Bunny n Cherry

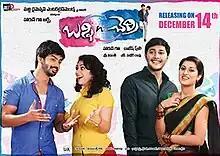
Theatrical release poster

Bunny n Cherry is a 2013 Indian Telugu-language comedy film directed by Rajesh Pulli and starring Prince Cecil, Mahat Raghavendra, Kruthi and Saba. Pulli Kruthi and Saba make their debuts with this film.